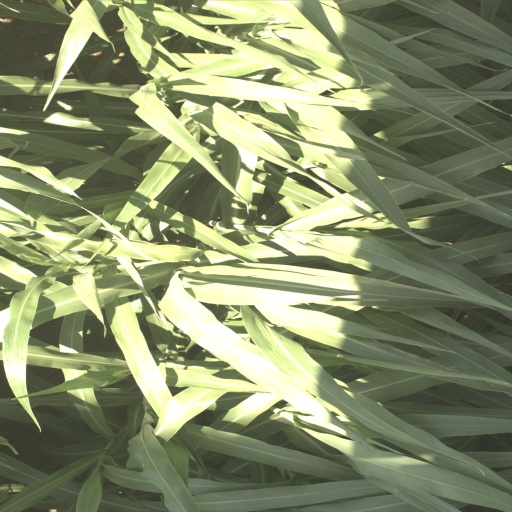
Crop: sorghum